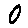
Label: 0